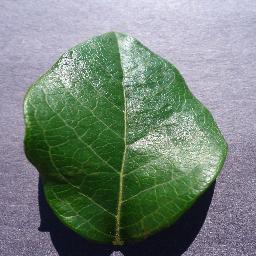
Label: Blueberry___healthy